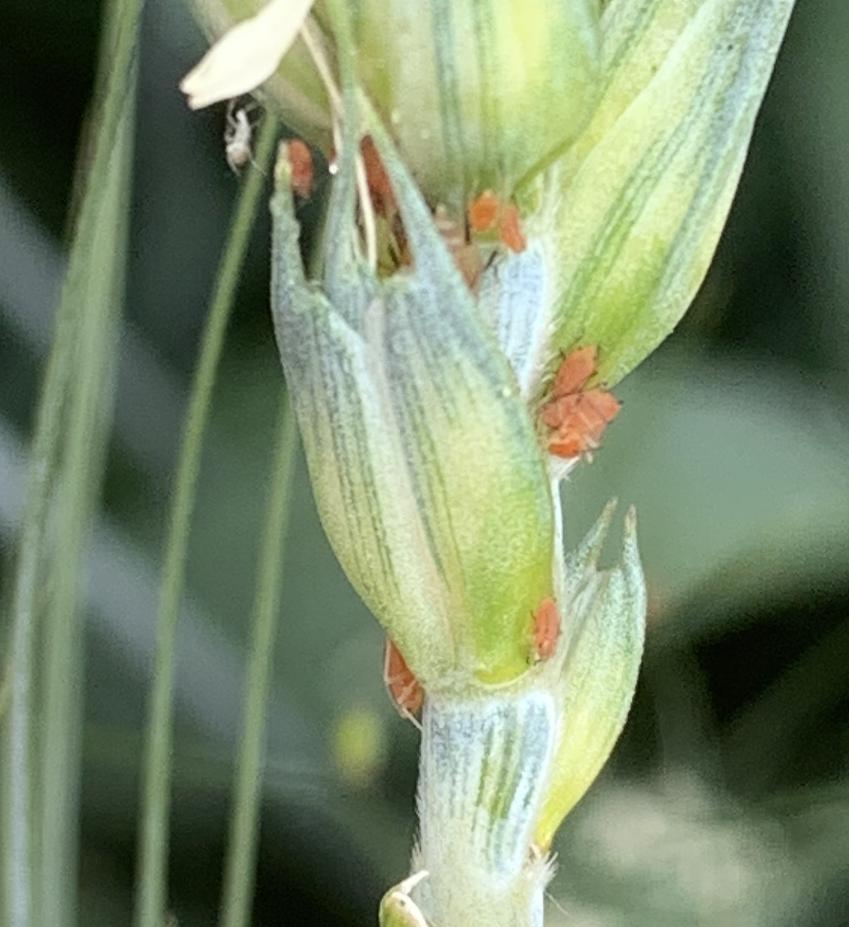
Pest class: english_grain_aphid